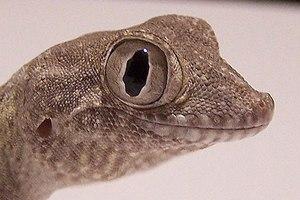
Agamura persica, unique représentant du genre Agamura, est une espèce de geckos de la famille des Gekkonidae.